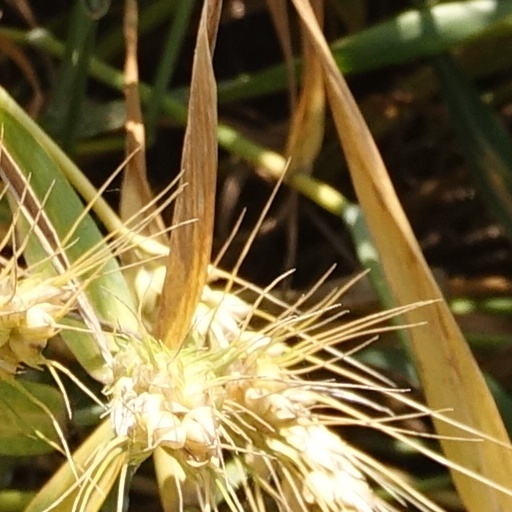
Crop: wheat